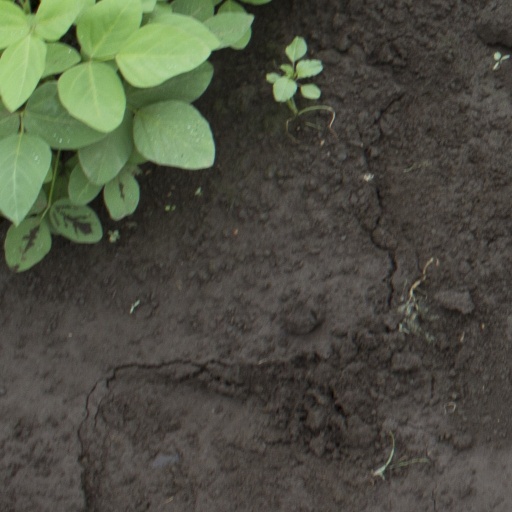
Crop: soybean